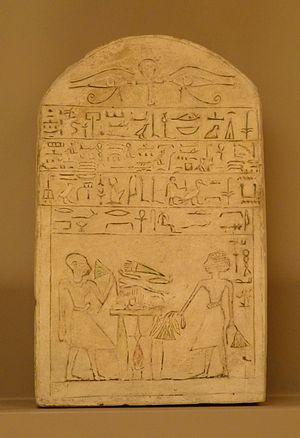
Abydos est une ville de l'Égypte antique située dans le nome Thinite, dans le sud du pays, à 91 km au nord-ouest de Louxor. Placé sur la rive occidentale du Nil et en bordure du désert Libyque, ce site archéologique recouvre une superficie de plus de 8 km². Les vestiges abydéniens sont datés de toutes les phases de l'histoire de l'Égypte antique. Du point de vue religieux, Abydos est le principal lieu de culte d'Osiris, le plus populaire des dieux funéraires. Selon le mythe, le dieu a été dépecé par son frère Seth et les prêtres du lieu se sont vus confier la garde de la tête d'Osiris conservée dans un reliquaire. Plusieurs lieux de culte sont dédiés au dieu et les vastes cimetières qui se sont développés autour de la ville démontrent le fait, qu'en plus de la population locale, des Égyptiens non-locaux ont décidé d'édifier là leurs tombes ou leurs monuments funéraires.